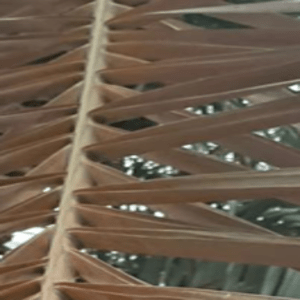
Label: Magnesium Deficiency